Iğdır

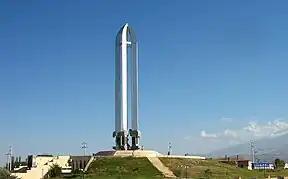
Iğdır Genocide Memorial and Museum

The Iğdır Genocide Memorial and Museum, is a memorial-museum complex which promotes Armenian-genocide denial. Construction on the memorial began in August 1997, and was opened to the public on October 5, 1999 by the Turkish Minister of State Ramazan Mirzaoğlu. The memorial was built to commemorate the alleged massacres and persecution by Armenians of Muslims during World War I and the Turkish–Armenian War. Most scholars see it as a case of Armenian Genocide inversion, seeking to promote an alternate narrative that blames the genocide on the Armenians themselves.